Taï National Park

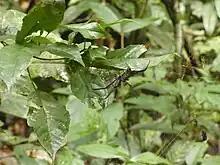
"Nephila"

Arthropods represent the largest share of biomass in tropical forests. Invertebrate species include a rare freshwater mollusc "Neritina tiassalensis" and many thousands of insect species including 57 dragonflies, 95 ants, 44 termites and 78 scarabeid beetles (DPN, 1998).